Neofinetia

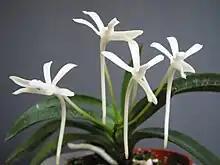
"Vanda falcata", formerly "Neofinetia falcata"

The type species was introduced to the West from Japan by Carl Peter Thunberg in 1784, and placed in the genus "Orchis". In 1925 H. H. Hu created "Neofinetia" as a monotypic genus. "Neofinetia" is named in honor of Achille Eugène Finet, a French botanist and author of "Contributions a la Flore de L'Asie Orientale". The Greek prefix "neo", (new) was added to distinguish it from another plant genus named earlier to honor Finet.